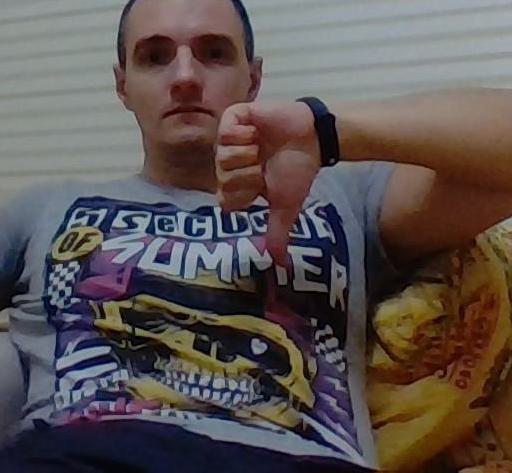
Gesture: dislike